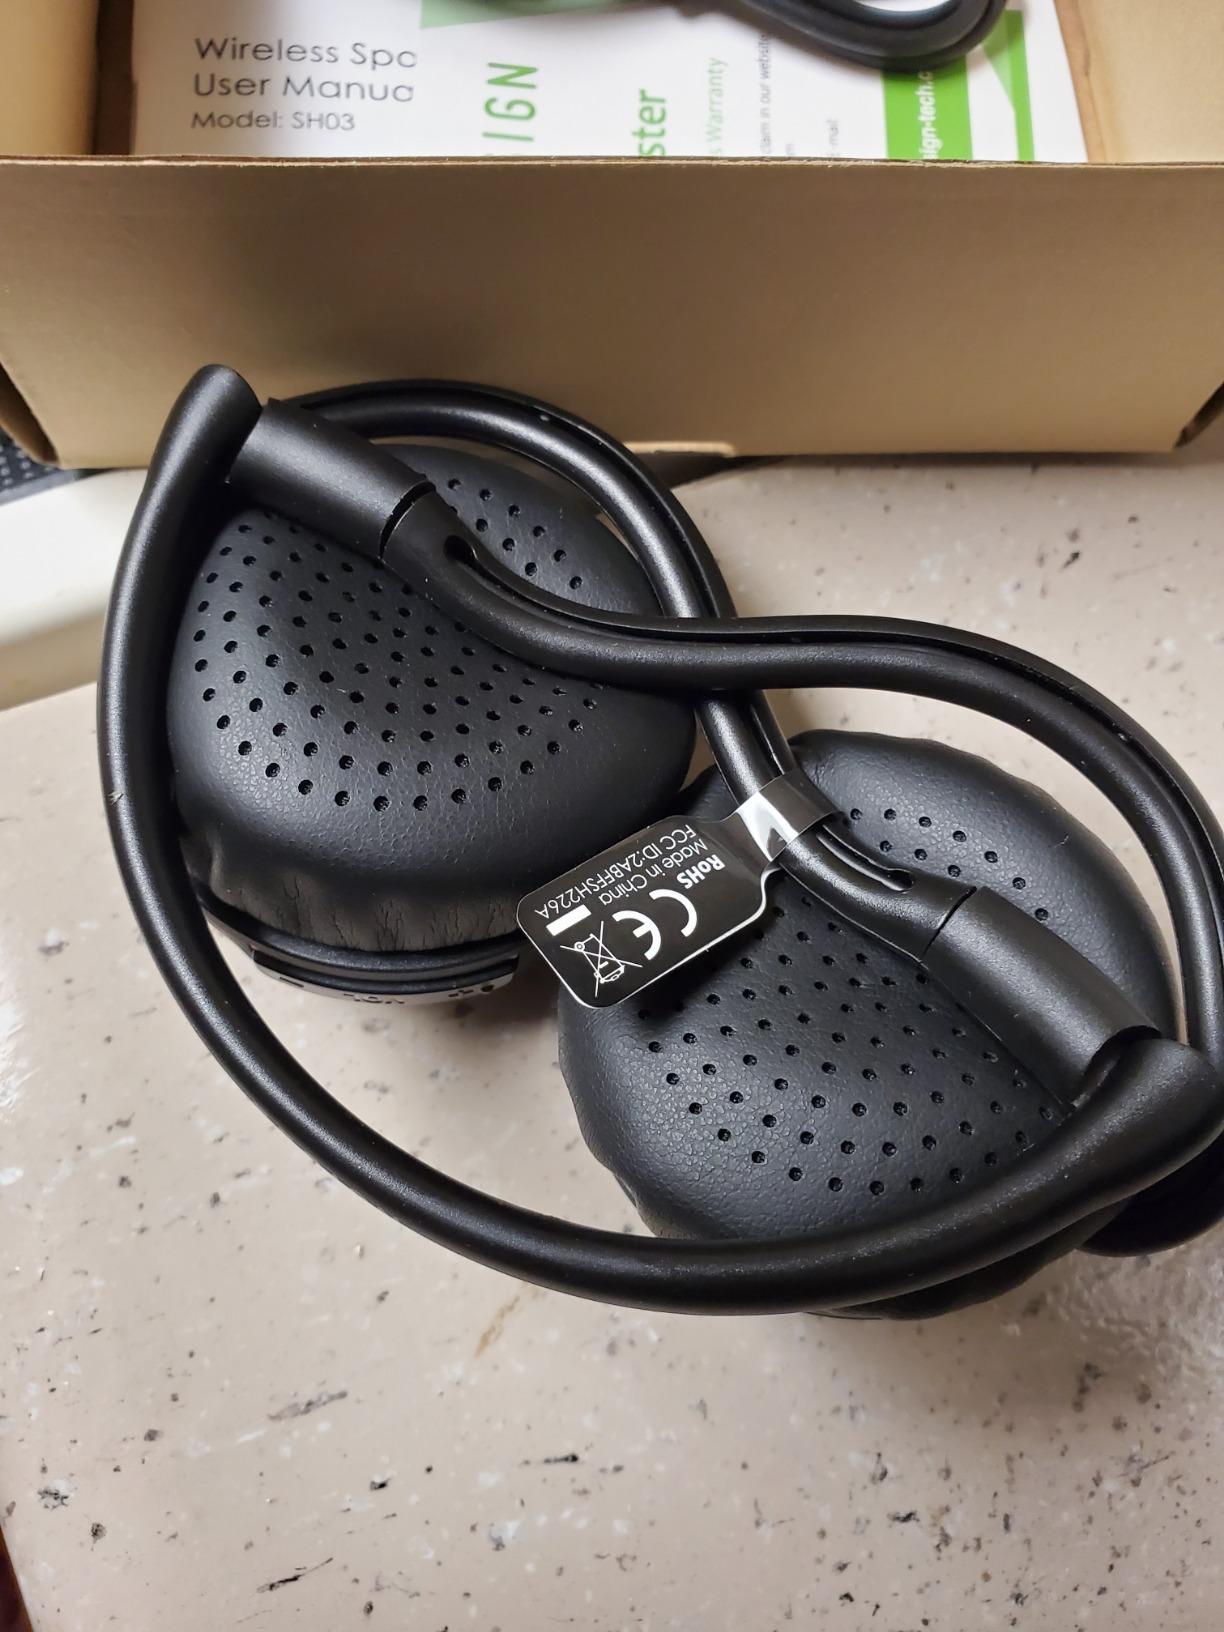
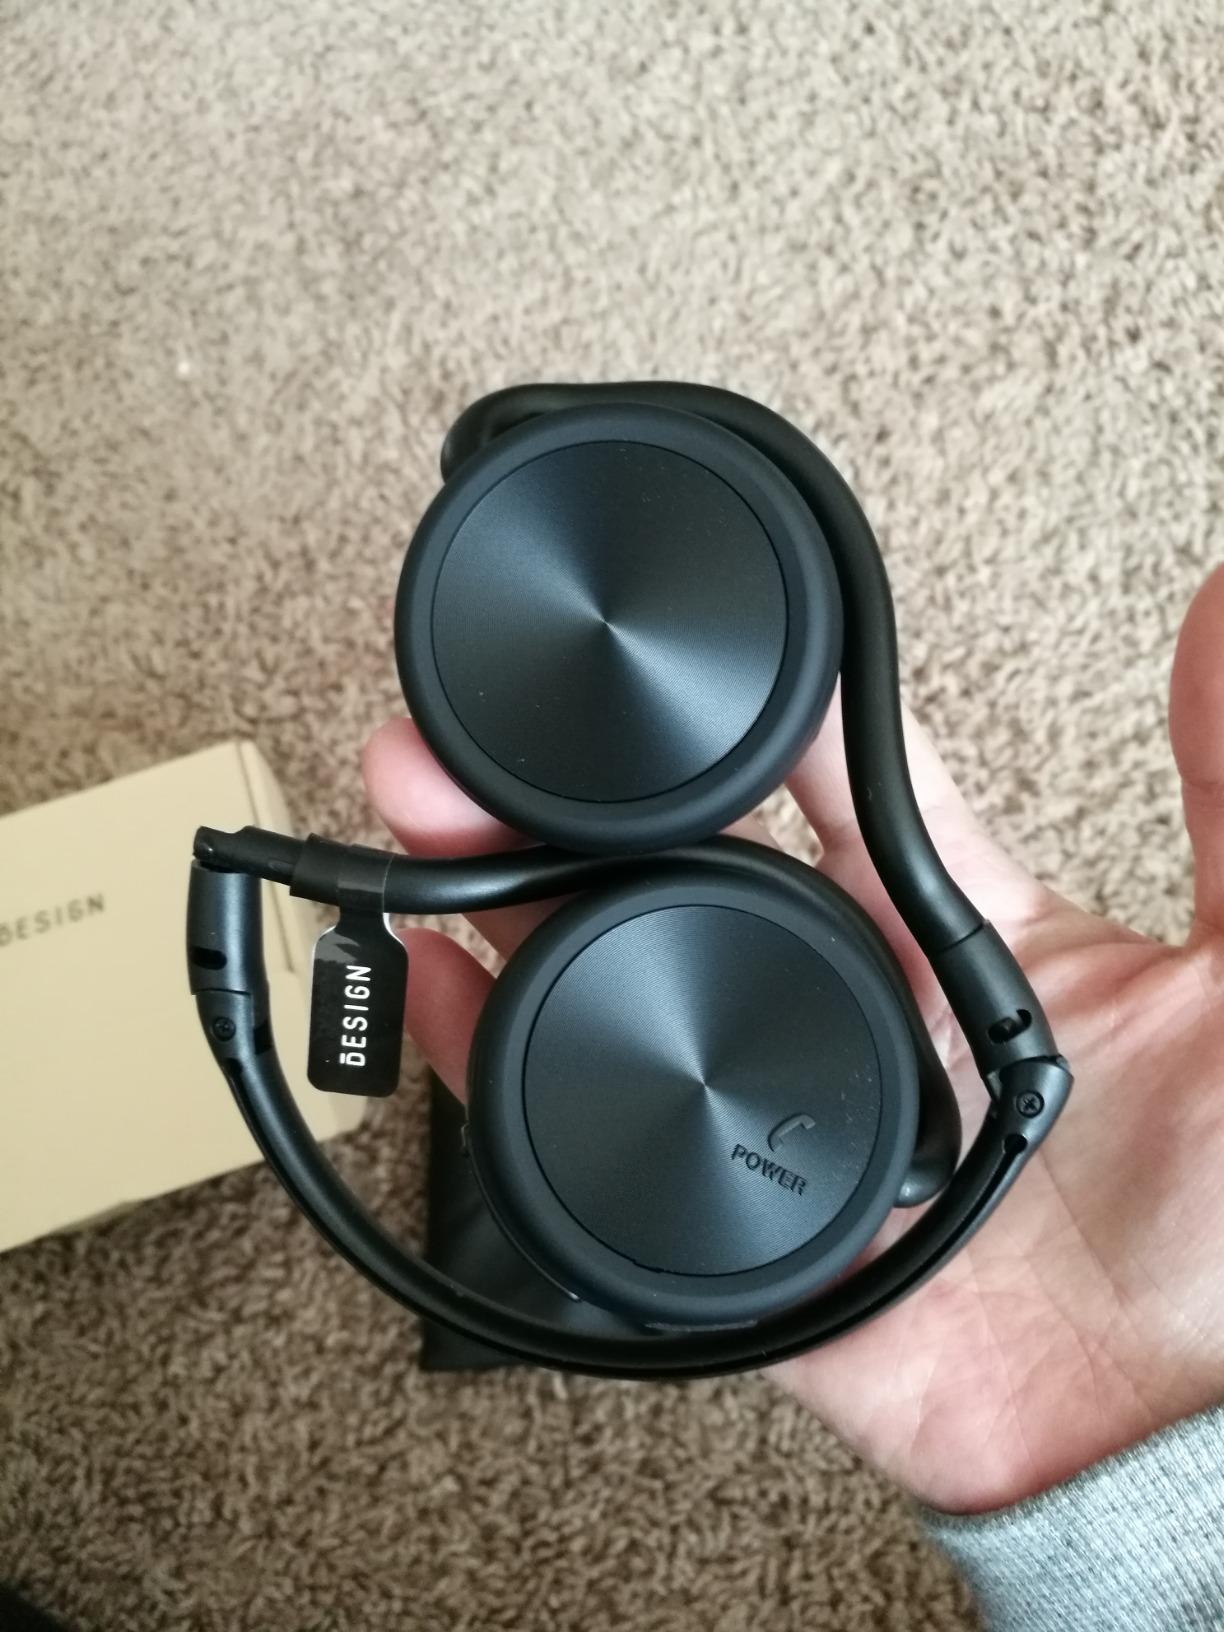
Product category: headphones
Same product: yes